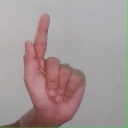
अक्षर: ळ